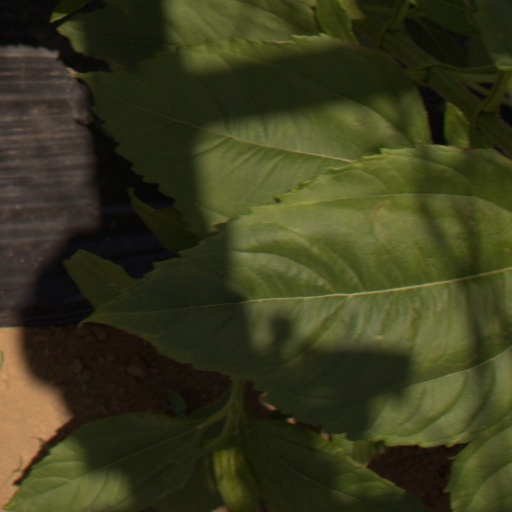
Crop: Jerusalem artichoke